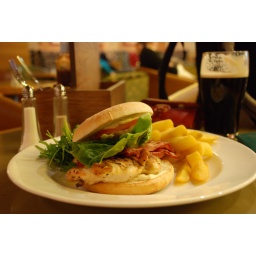
Roast chicken and bacon~ bar in airport